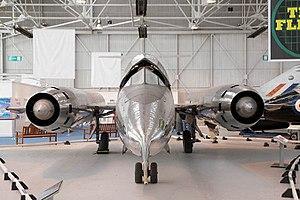
Le Bristol 188 était un avion expérimental supersonique Britannique, conçu et produit par la Bristol Aeroplane Company pendant les années 1950. Sa longueur, sa section fine et sa mission principale lui ont valu de recevoir le surnom de « Flaming Pencil ».